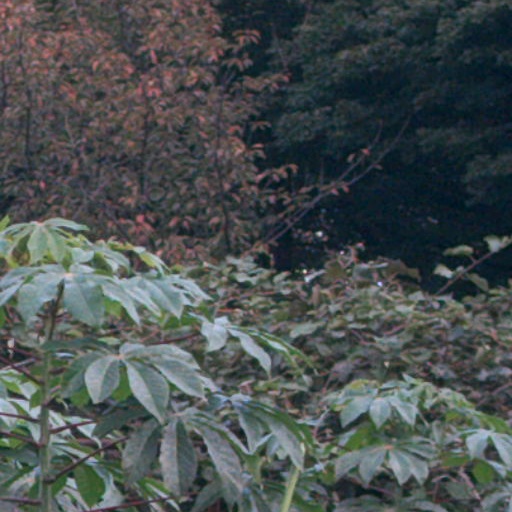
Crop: cassava